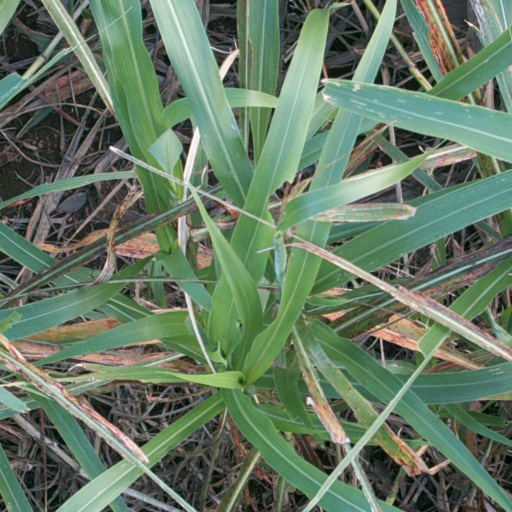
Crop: sorghum